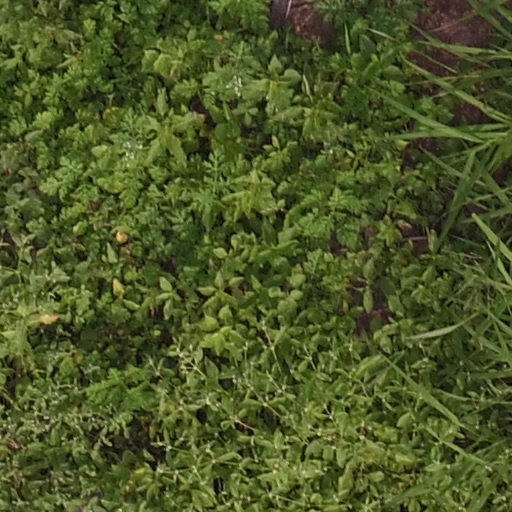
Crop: maize; corn